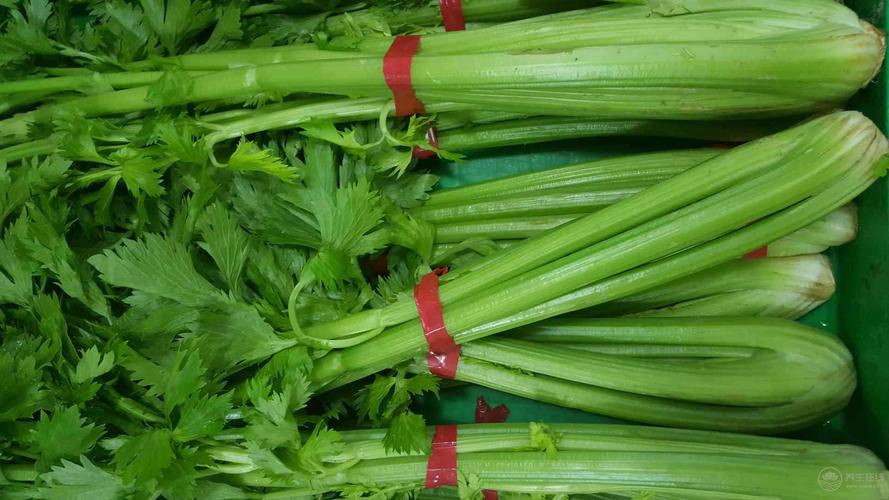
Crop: unknown
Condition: celery